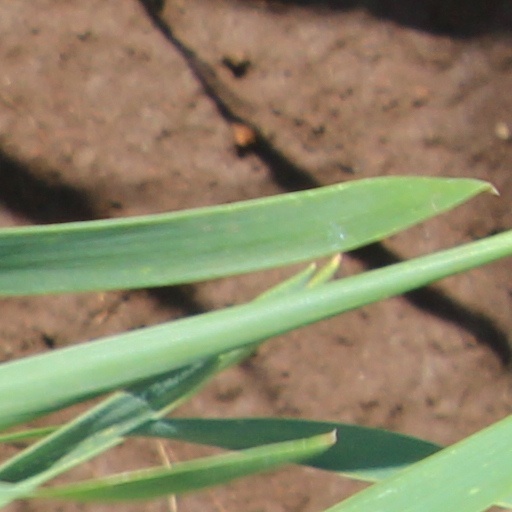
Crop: wheat